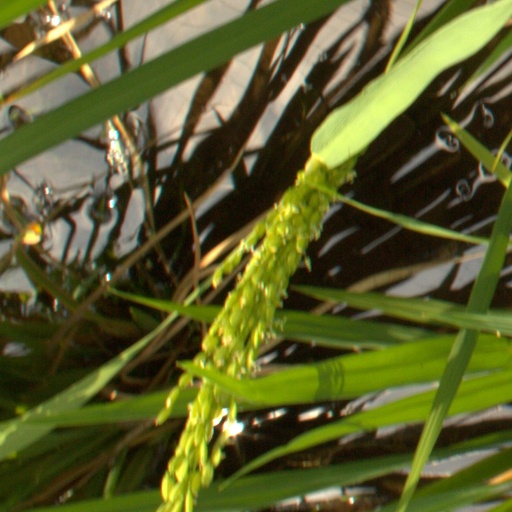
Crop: rice